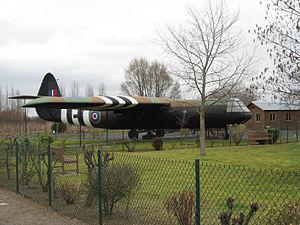
Airspeed Horsa, planeur de la Seconde Guerre mondiale. Prise au Musée de Pegasus Bridge, Bénouville, France, février 2008.